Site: brandenburg
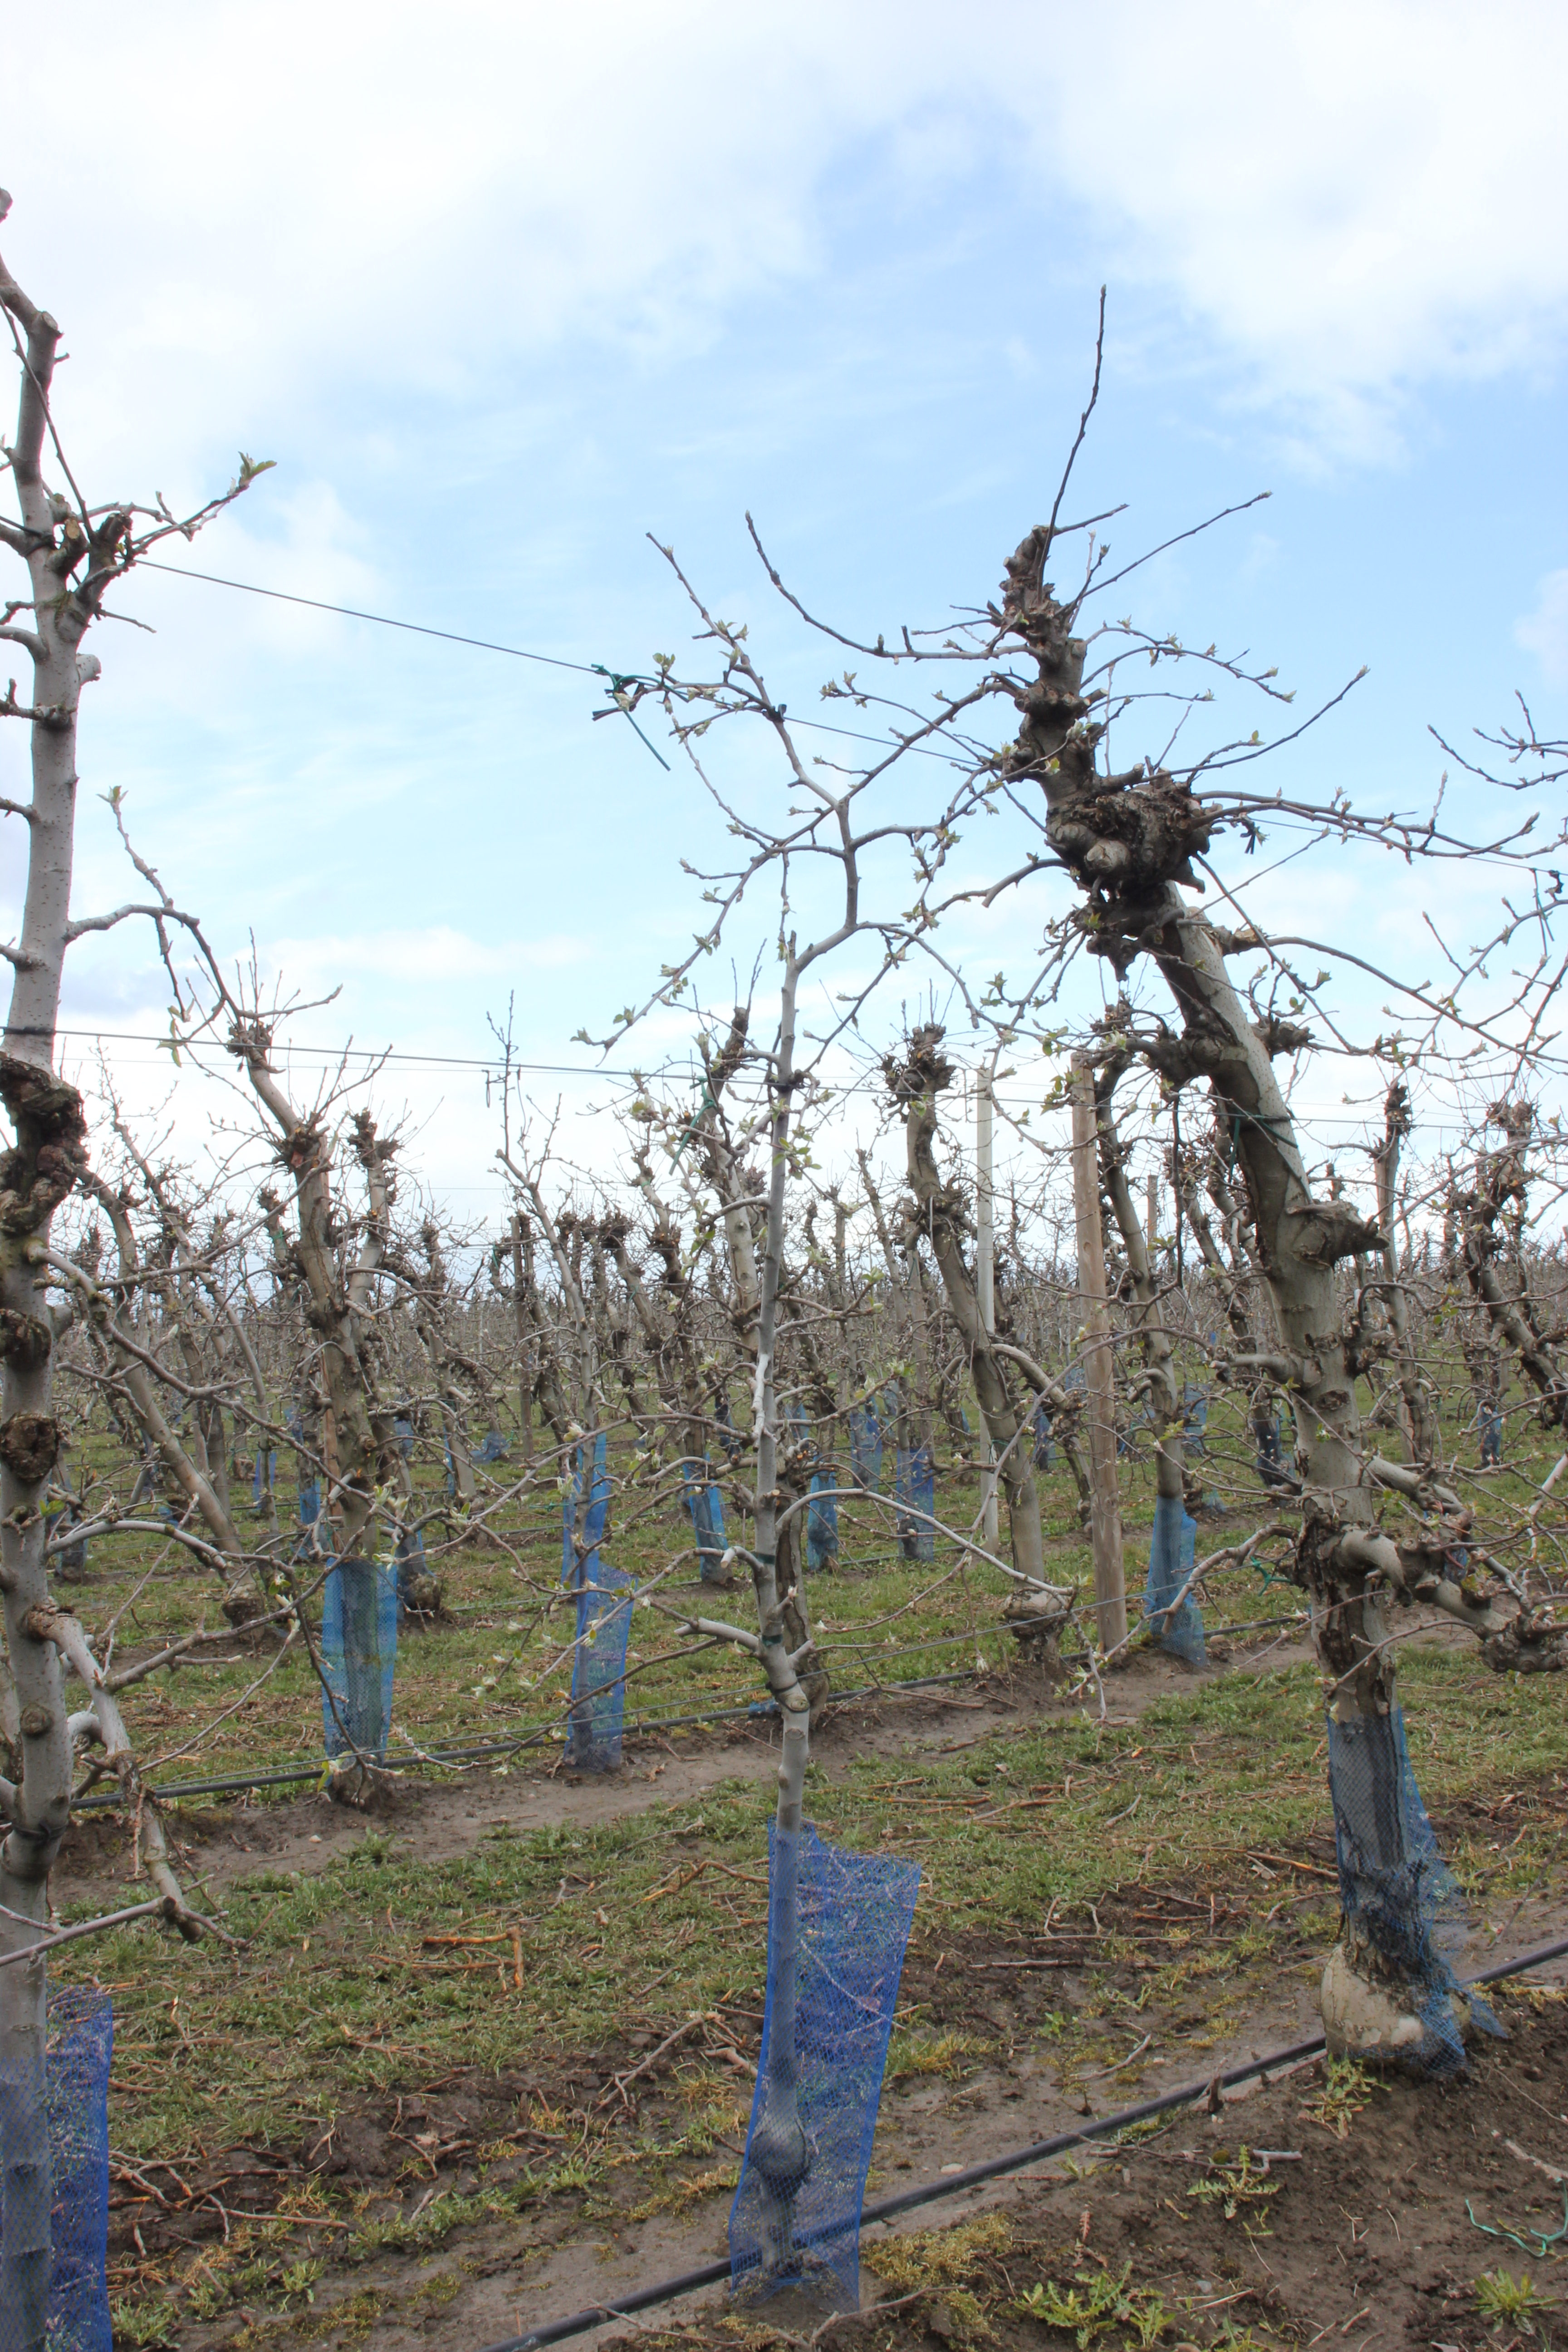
Growth stage (BBCH 55): Inflorescence emergence